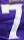
Number: 7